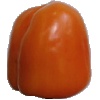
Label: Pepper Orange 1